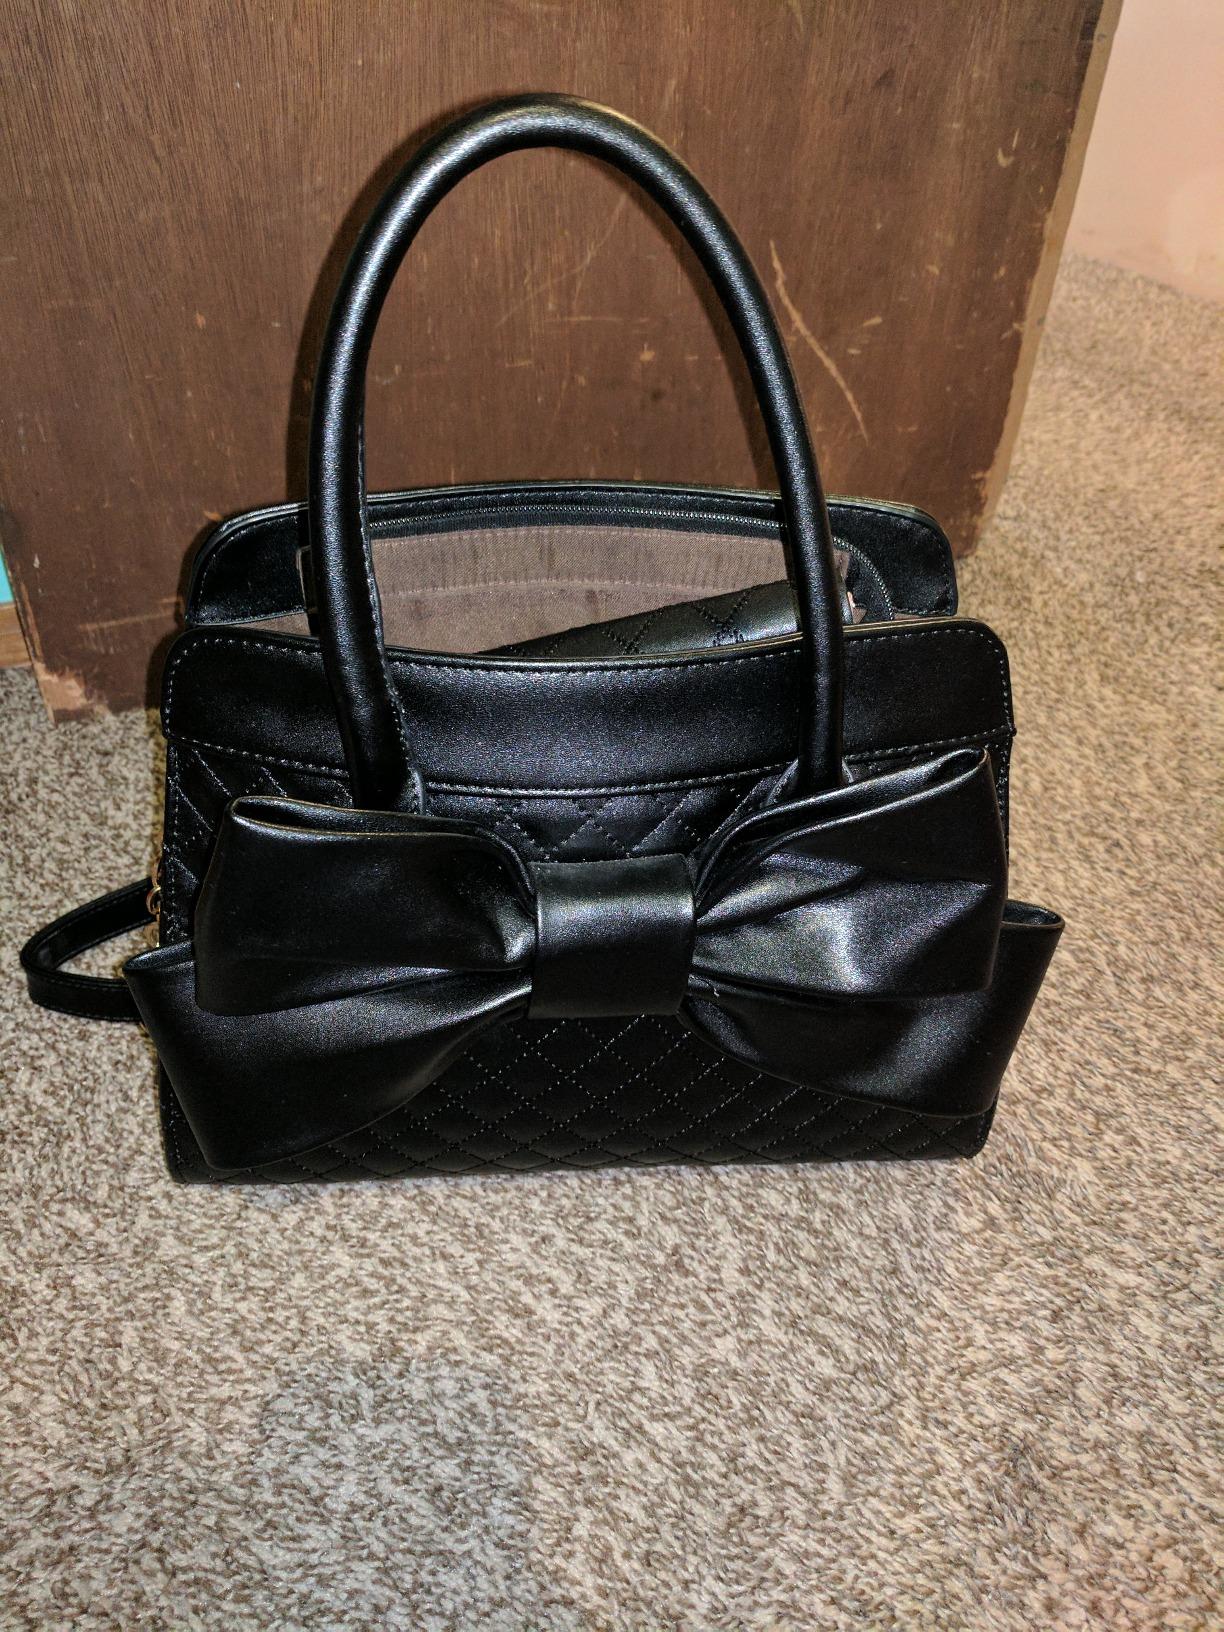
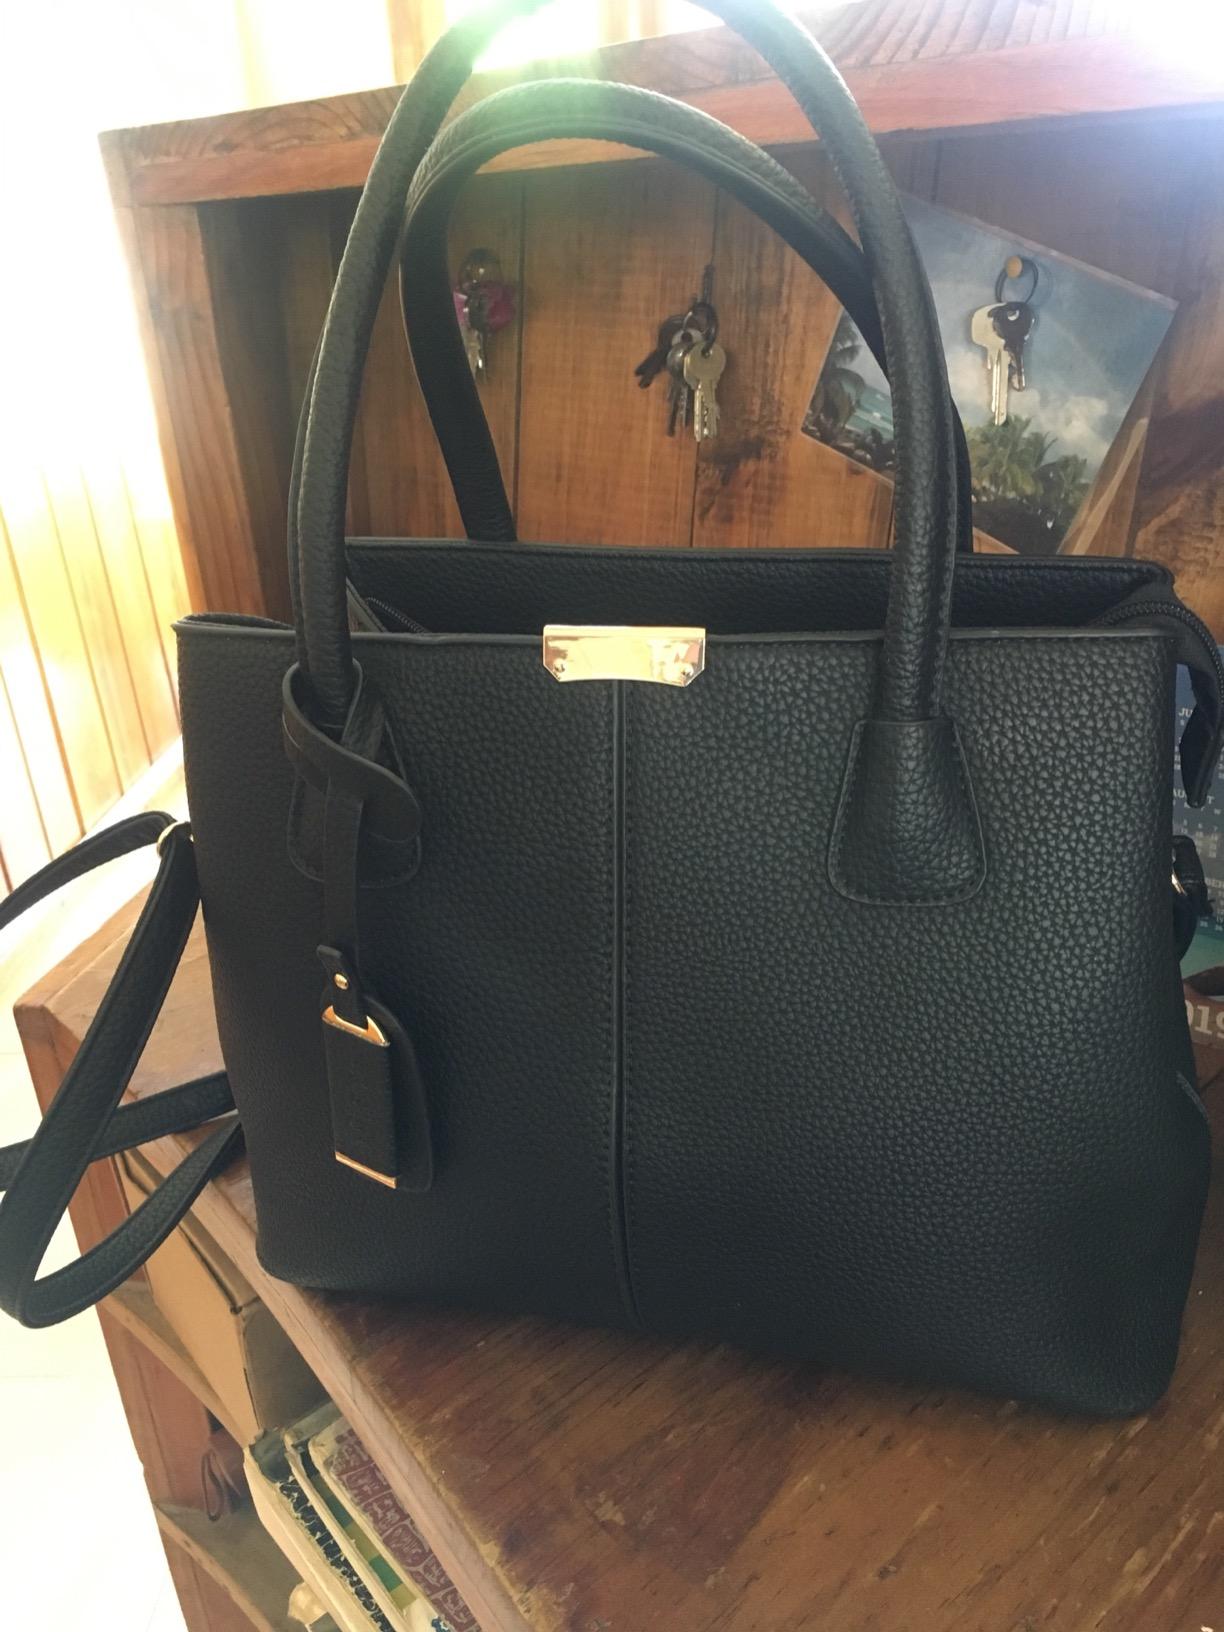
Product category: accessories_handbag
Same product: no